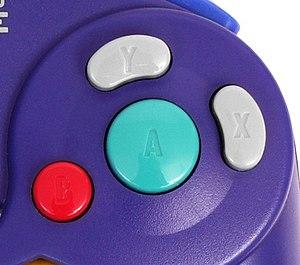
Pikmin est un jeu vidéo de stratégie en temps réel et de réflexion édité par Nintendo et développé par Nintendo EAD. Il est sorti en 2001 en Amérique du Nord et au Japon, et en 2002 en Europe. Il s'agit du premier épisode de la série homonyme.